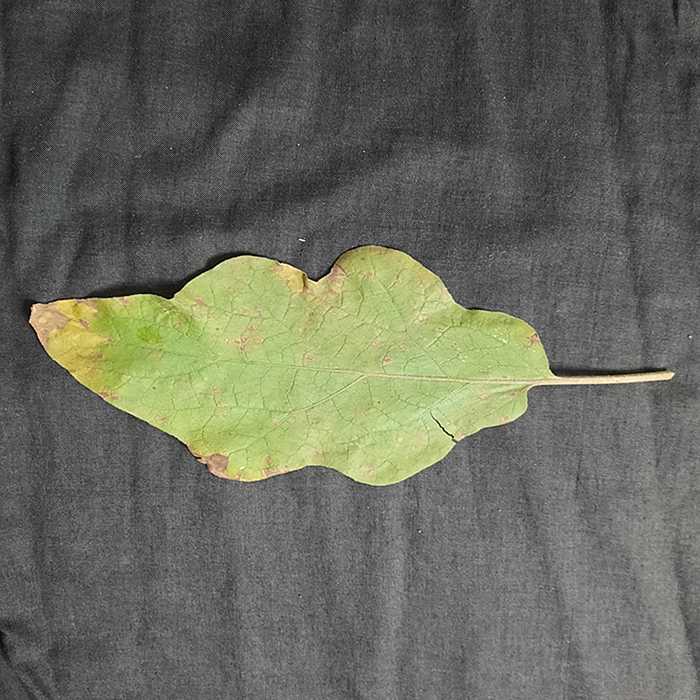
Plant: Eggplant
Label: Eggplant Cercopora leaf spot